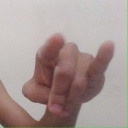
अक्षर: च